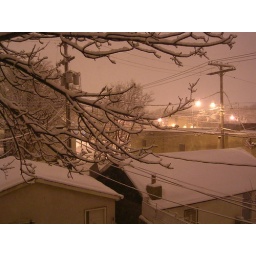
My computer sits right in front of the window I took this through.